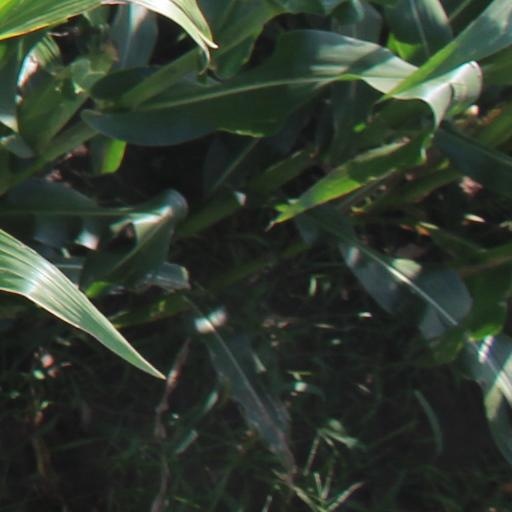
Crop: maize; corn